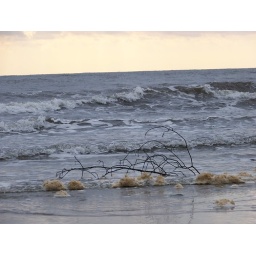
tree limb in ocean